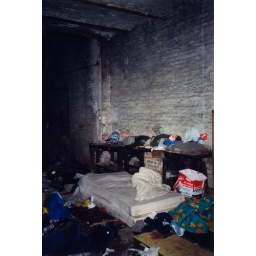
This was someone's home under a railway bridge in East Berlin. The door was open.